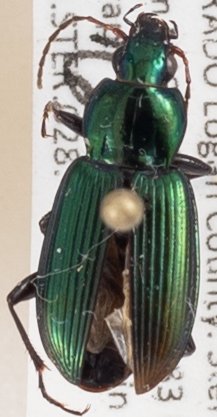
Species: Poecilus scitulus
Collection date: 2014-09-16
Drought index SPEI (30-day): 2.09
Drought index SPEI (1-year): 1.69
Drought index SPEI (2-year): -0.03